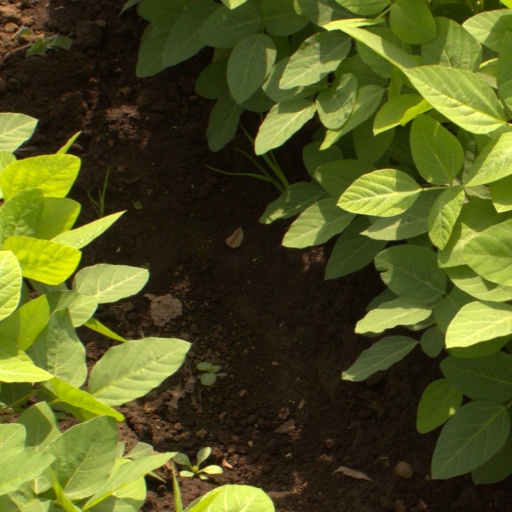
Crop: soybean